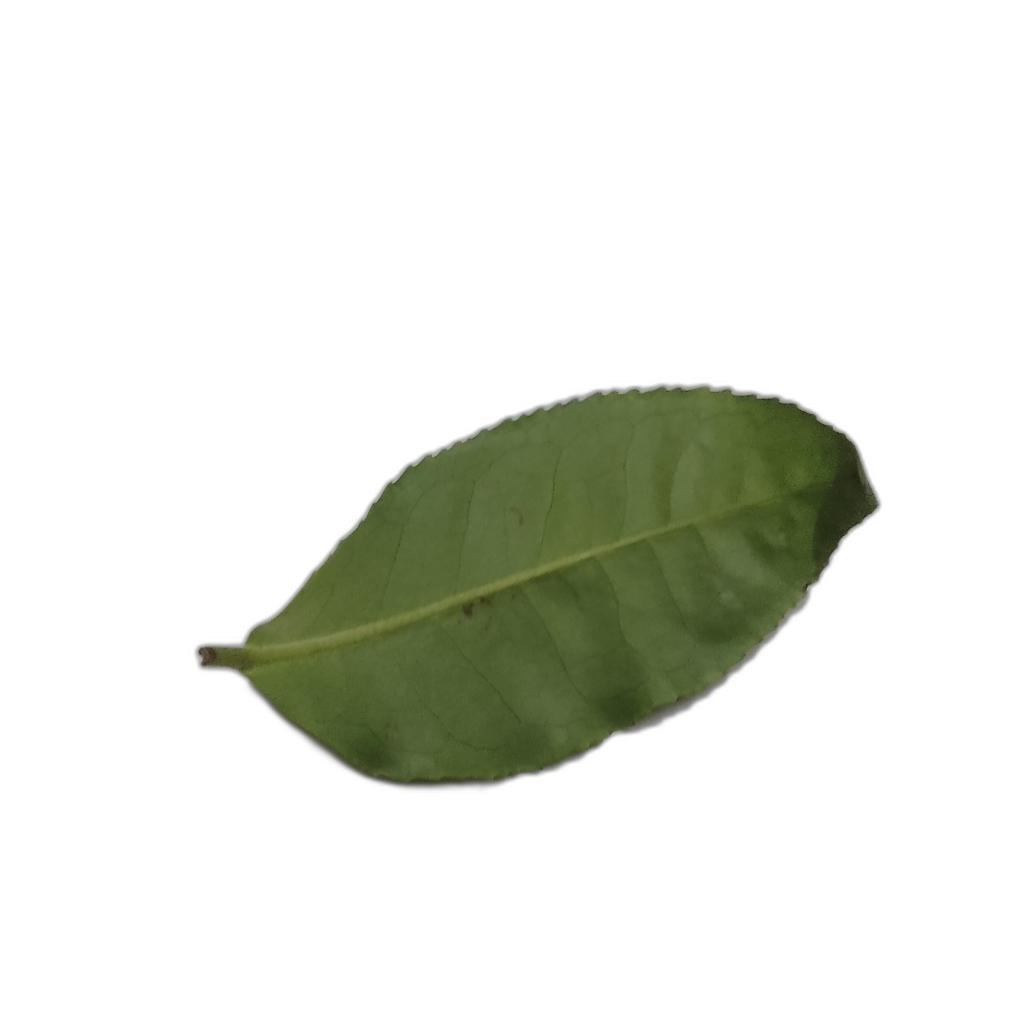
Label: Healthy